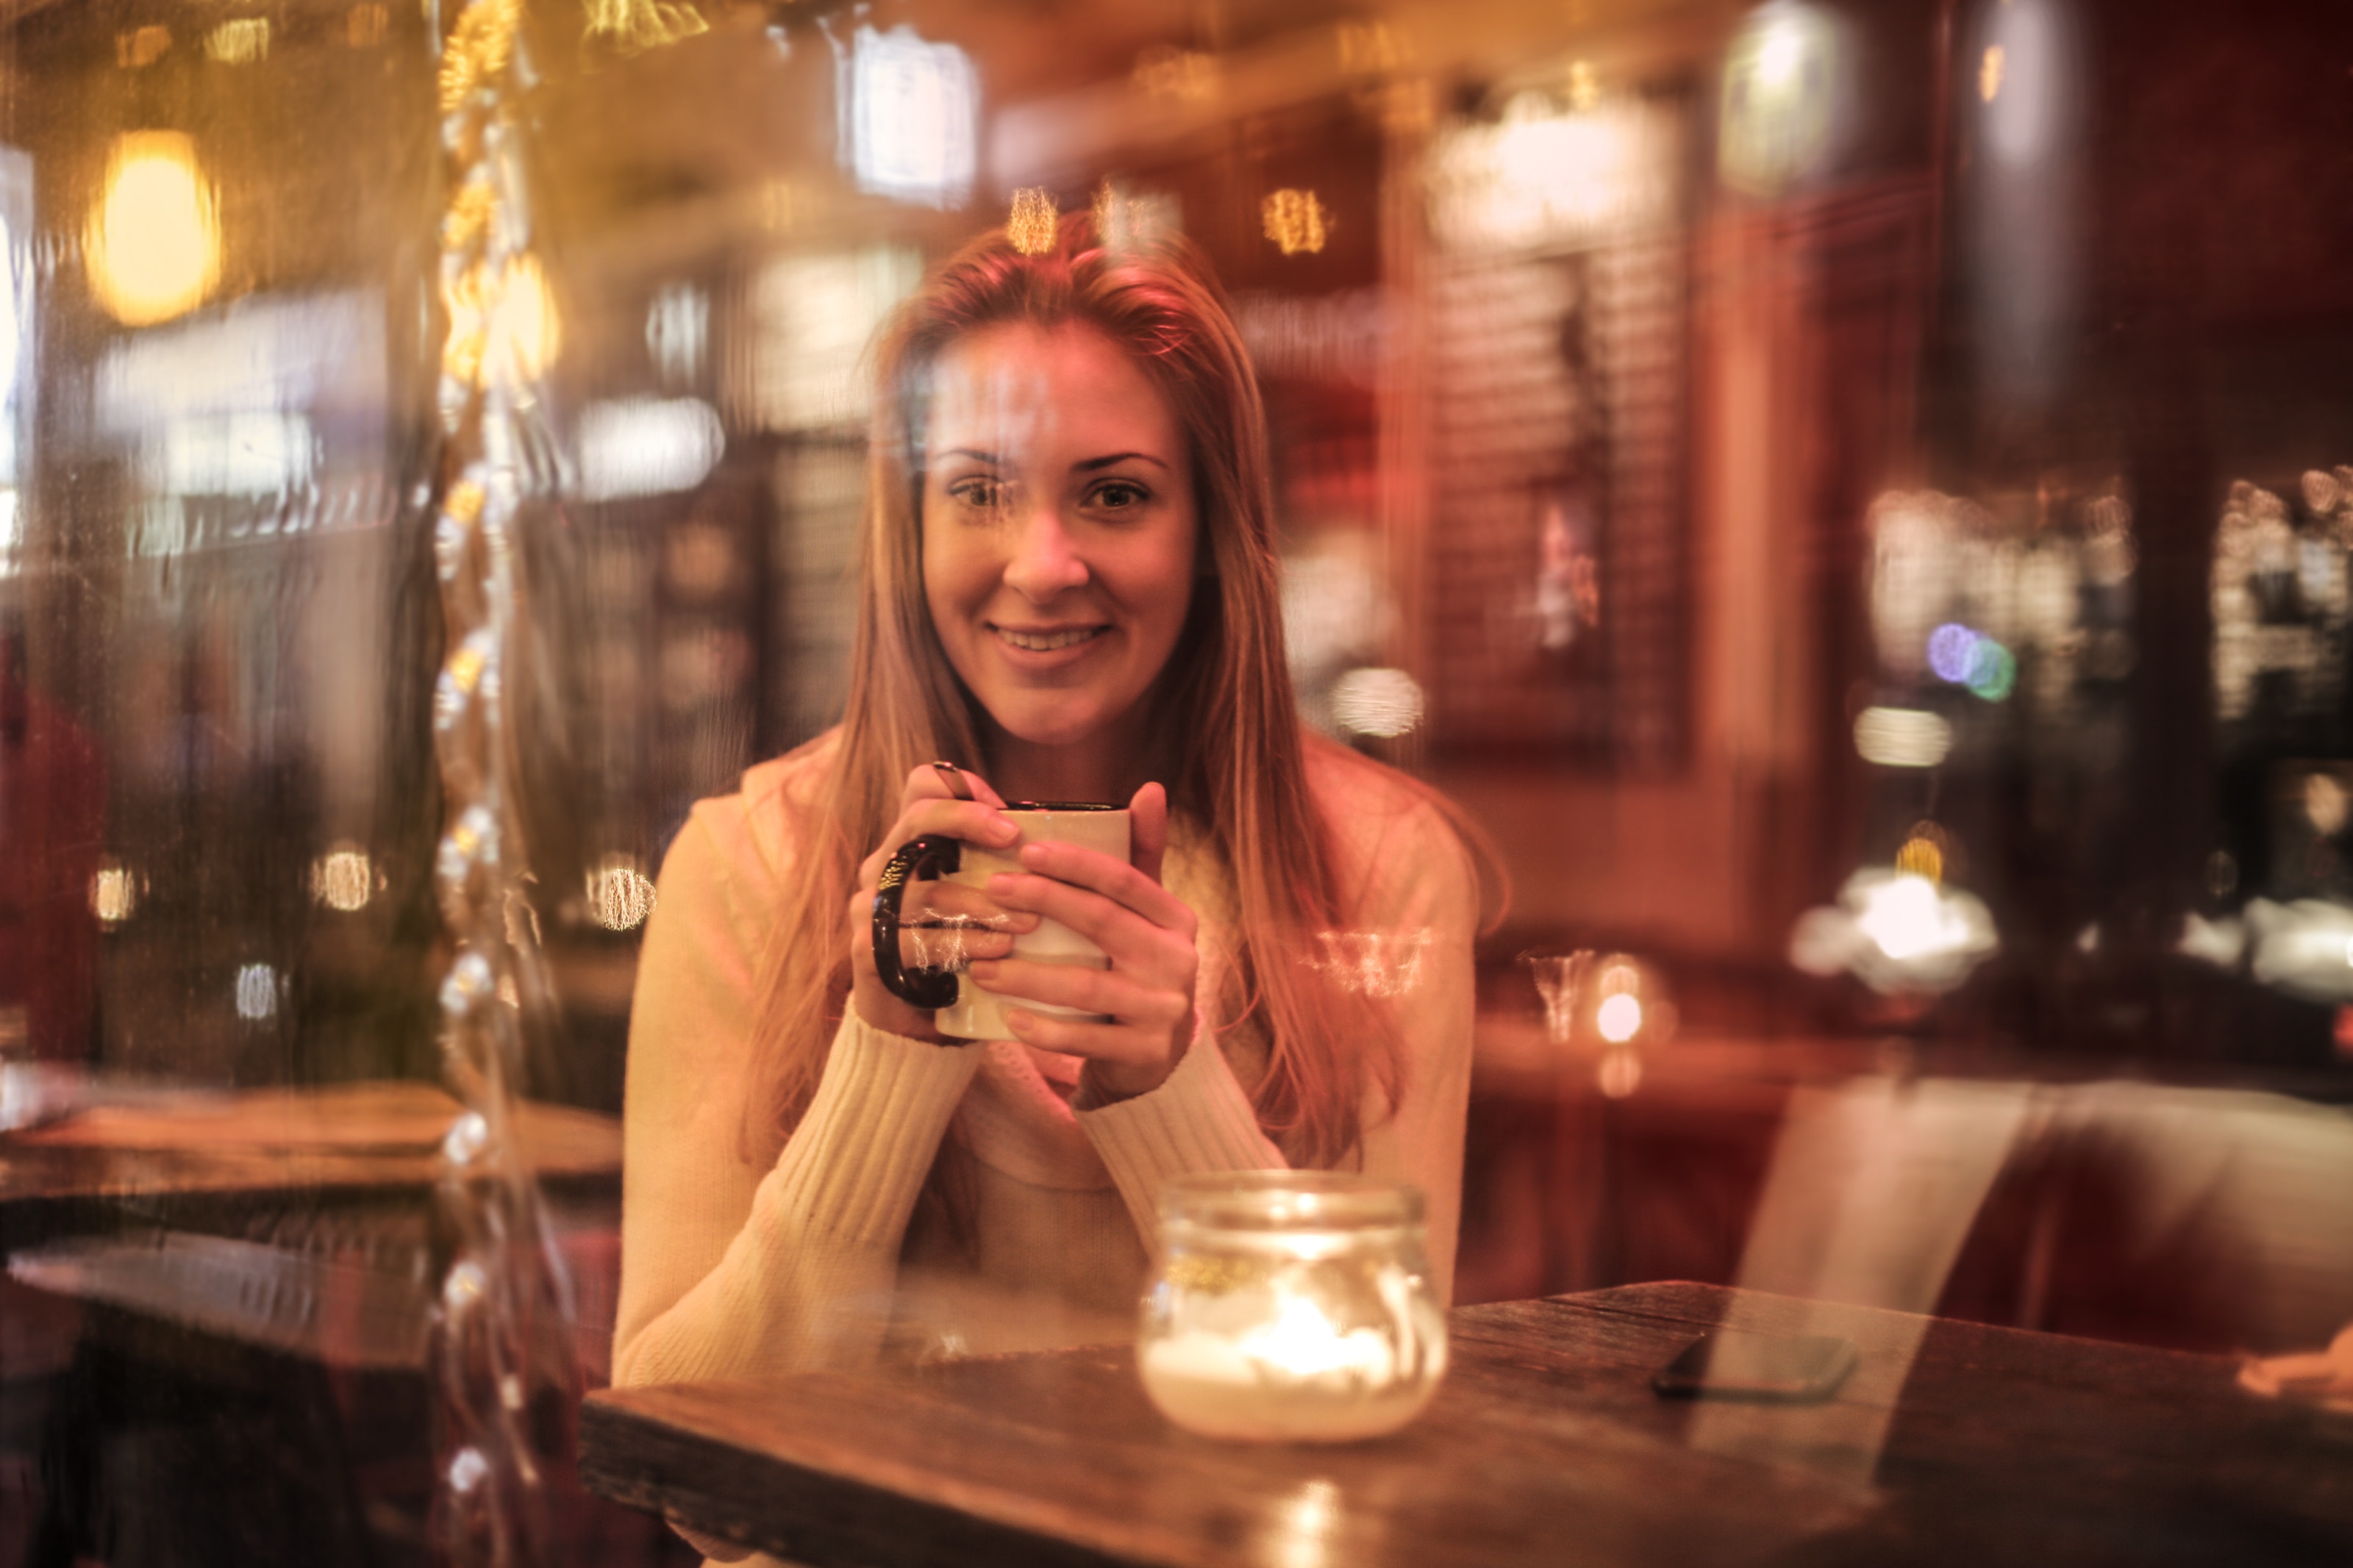
bar, drink, restaurant, alcohol, distilled beverage, glass, pub, liqueur, vacation